Falkland Islands Government Aviation Service

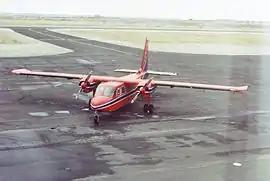

Civil air services in the Falkland Islands began in , when the Falkland Islands Government purchased two Auster Mark V light aircraft to improve communications with, and to provide air ambulance services for, outlying communities on the Islands to compensate for the poor road networks on the Islands. The first operational flight was on 24 December 1948, when one of the Austers was used to fly a girl suffering from peritonitis from North Arm settlement to Port Stanley for hospital treatment. The two Austers were supplemented by a third Auster and a Noorduyn Norseman, both configured as floatplanes in 1950. By 1951, the service began to be referred to as the 'Falklands Islands Government Air Service' or FIGAS. Duties included air ambulance, carrying mail, carrying Government officials and fare-paying passengers and freight.